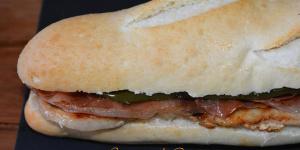
bocadillo serranito